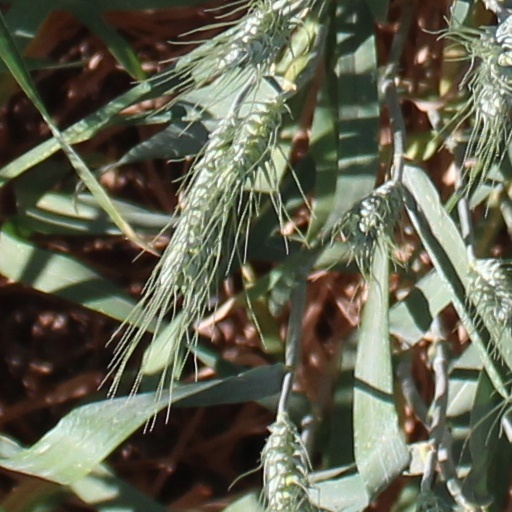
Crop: wheat